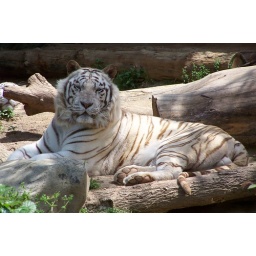
On the way back, the white tiger caught my eye and told me to come over and play.